Union Pearson Express

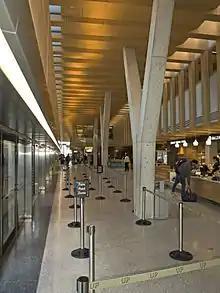
UP Express platform at Union Station

At Toronto Union Station, UP Express operates from a dedicated platform in the station's west wing along the SkyWalk. The platform is fully enclosed and features a waiting area, a guest services desk, café, gift shop, and lounge.